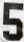
Number: 5